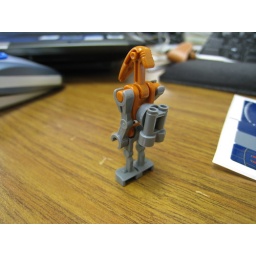
Rear of Rocket Battle Droid. The gun is not gunmetal in color like some of the box screen shots.